Rosbach station

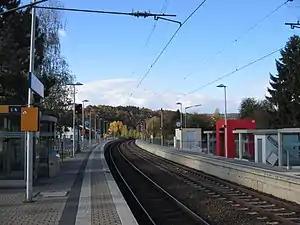
Rosbach station in 2007

Rosbach is a railway station on the Sieg Railway, situated at Windeck, Rhein-Sieg-Kreis in western Germany. The station building was built between 1880 and 1897 on a section of the Sieg Railway that was opened by the Cologne-Minden Railway Company ("CME") between Eitorf and Wissen on 1 August 1861. It has two platform tracks and is classified by Deutsche Bahn as a category 6 station.